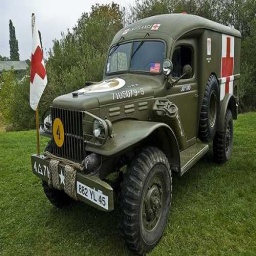
Label: ambulance